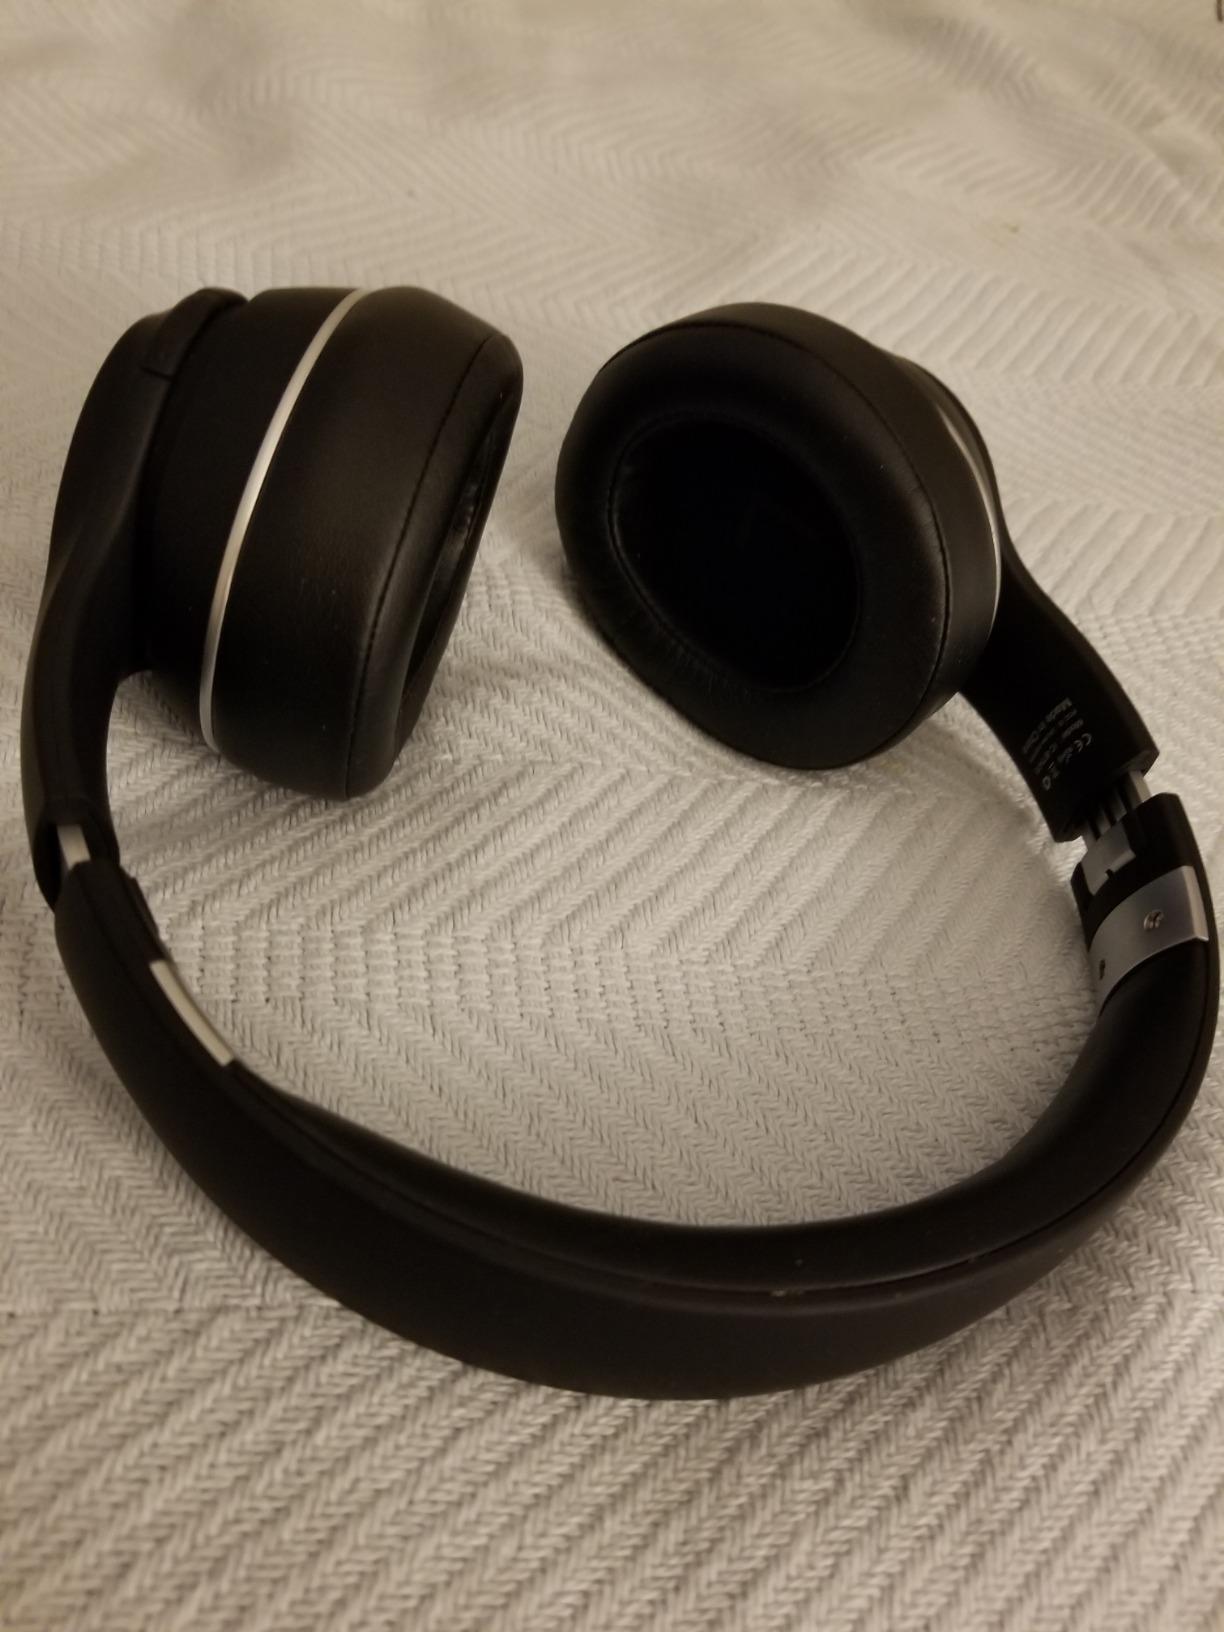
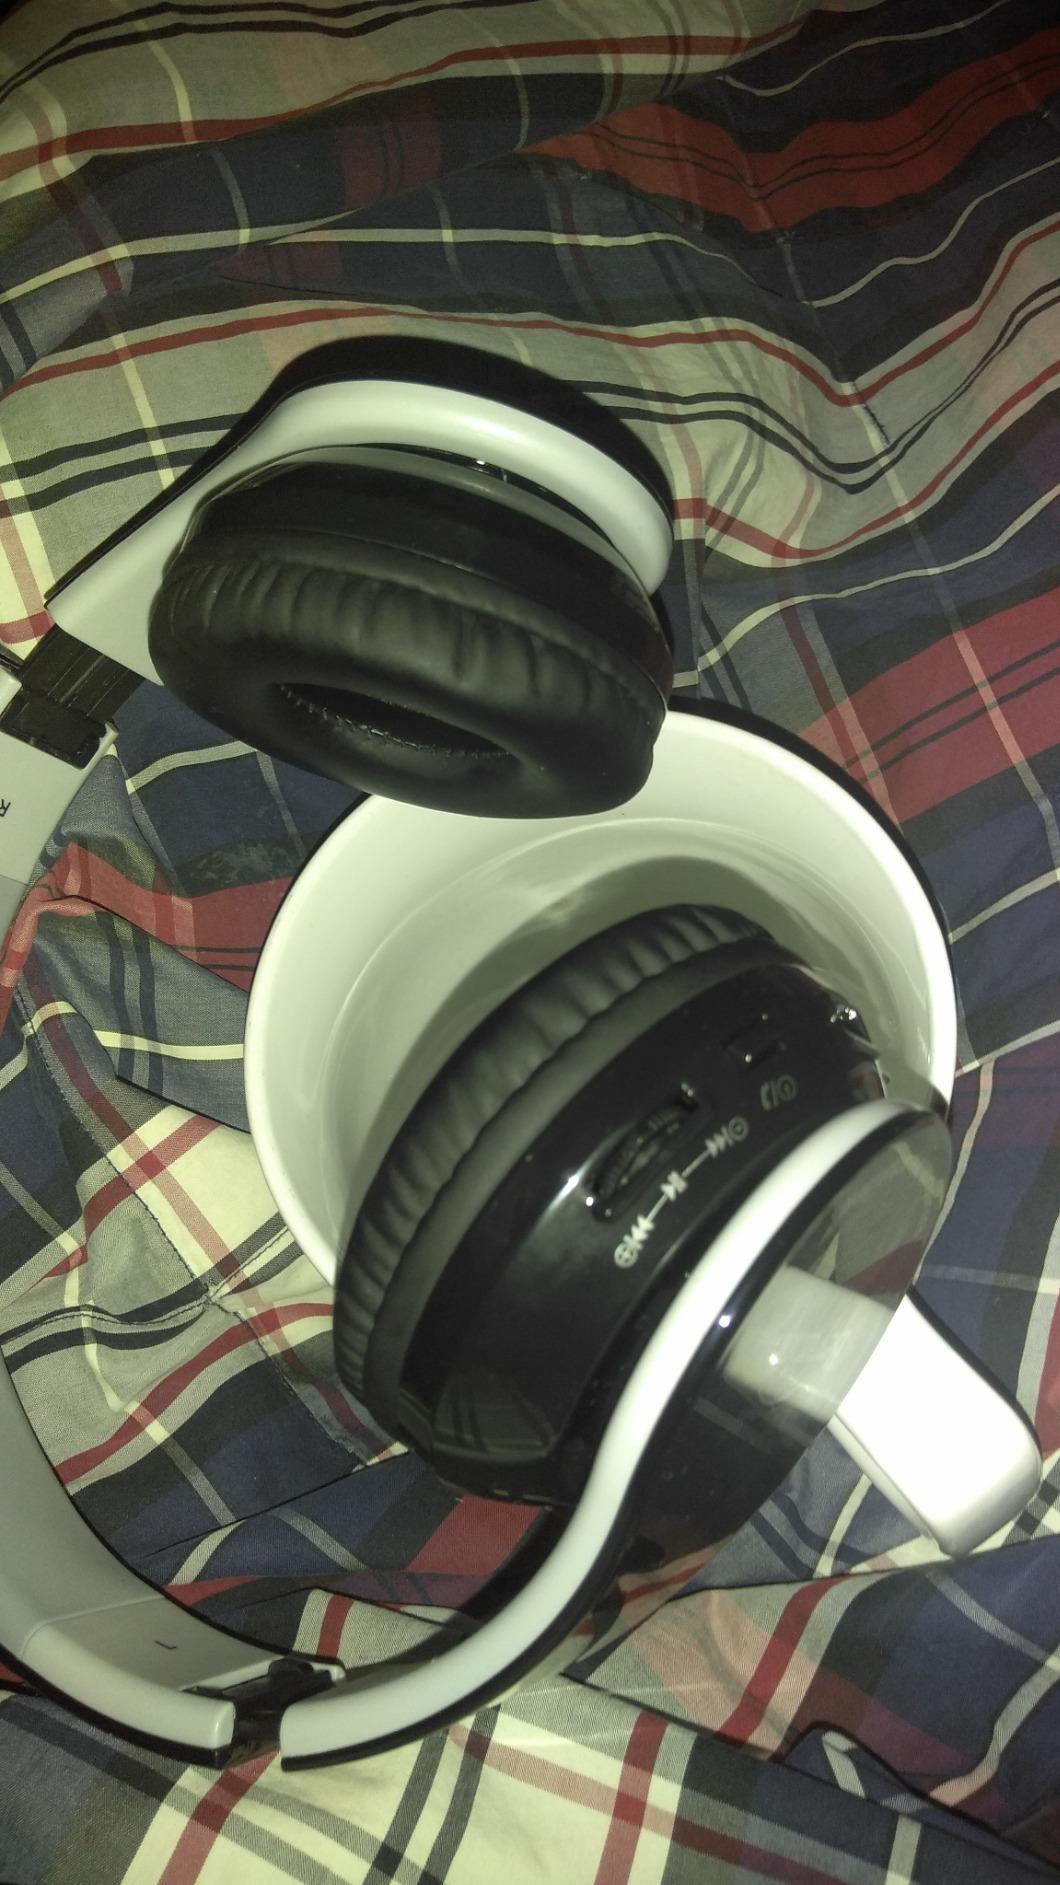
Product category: headphones
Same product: no